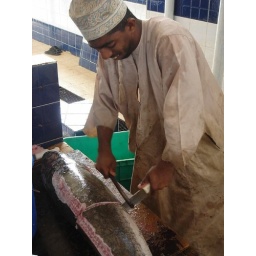
in Muttrah fish market